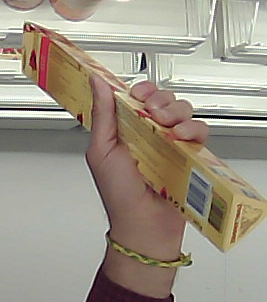
Product: toblerone_white